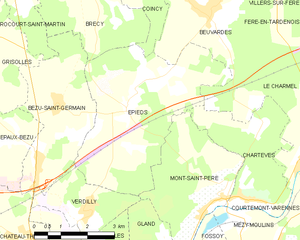
Carte des communes françaises: Épieds